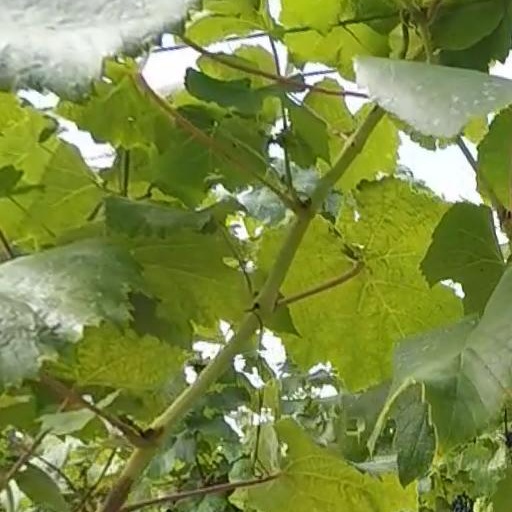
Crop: grape